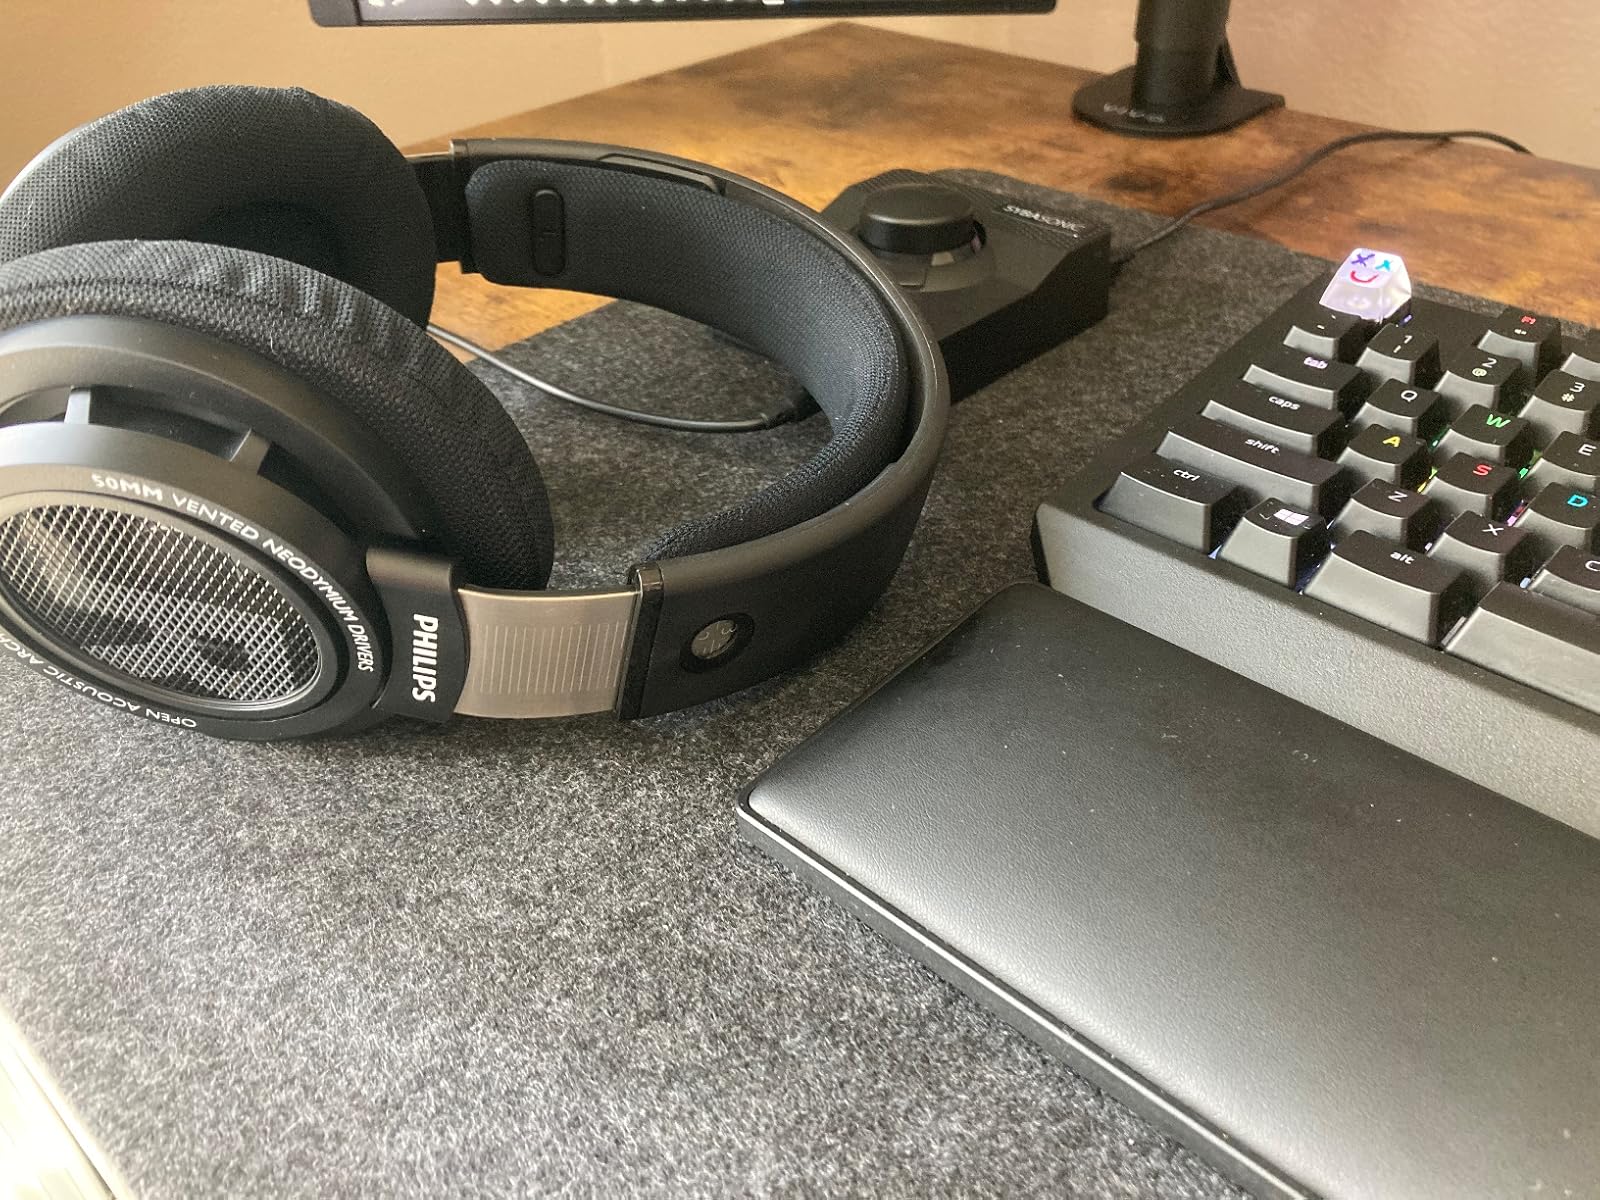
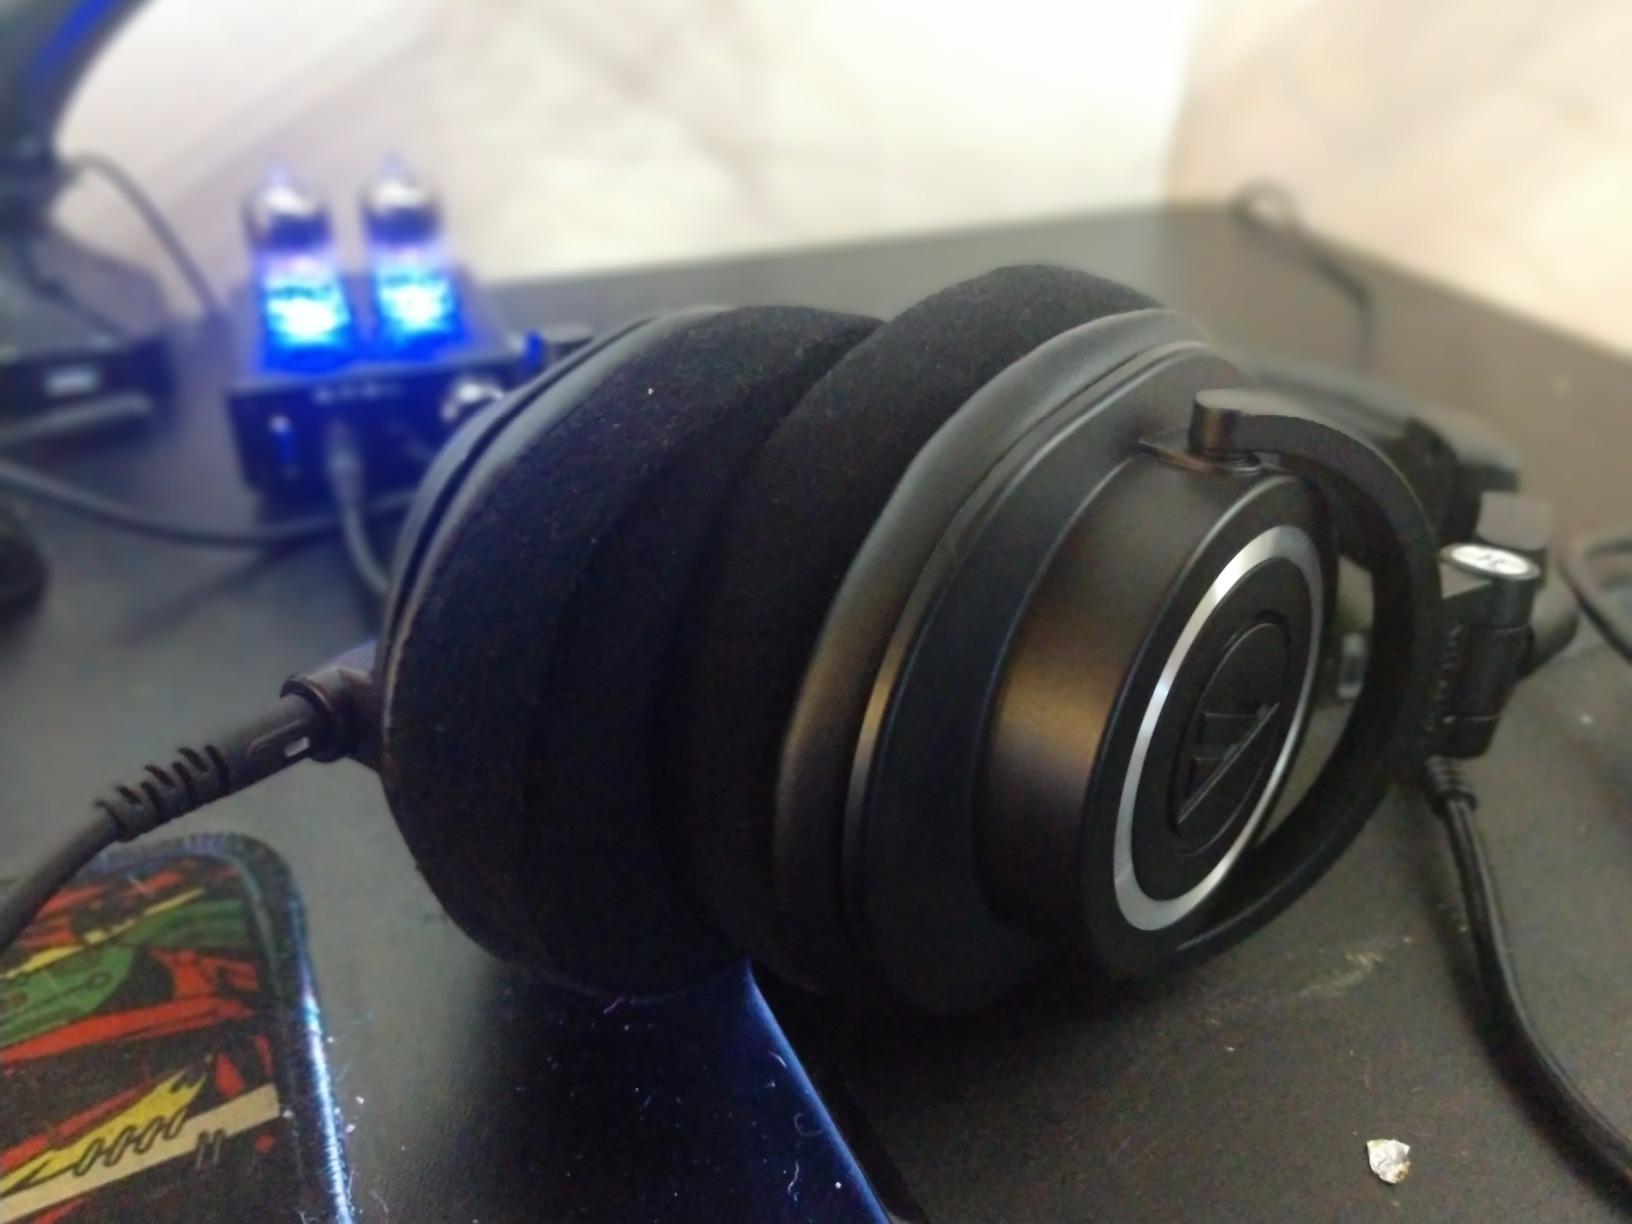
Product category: headphones
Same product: no